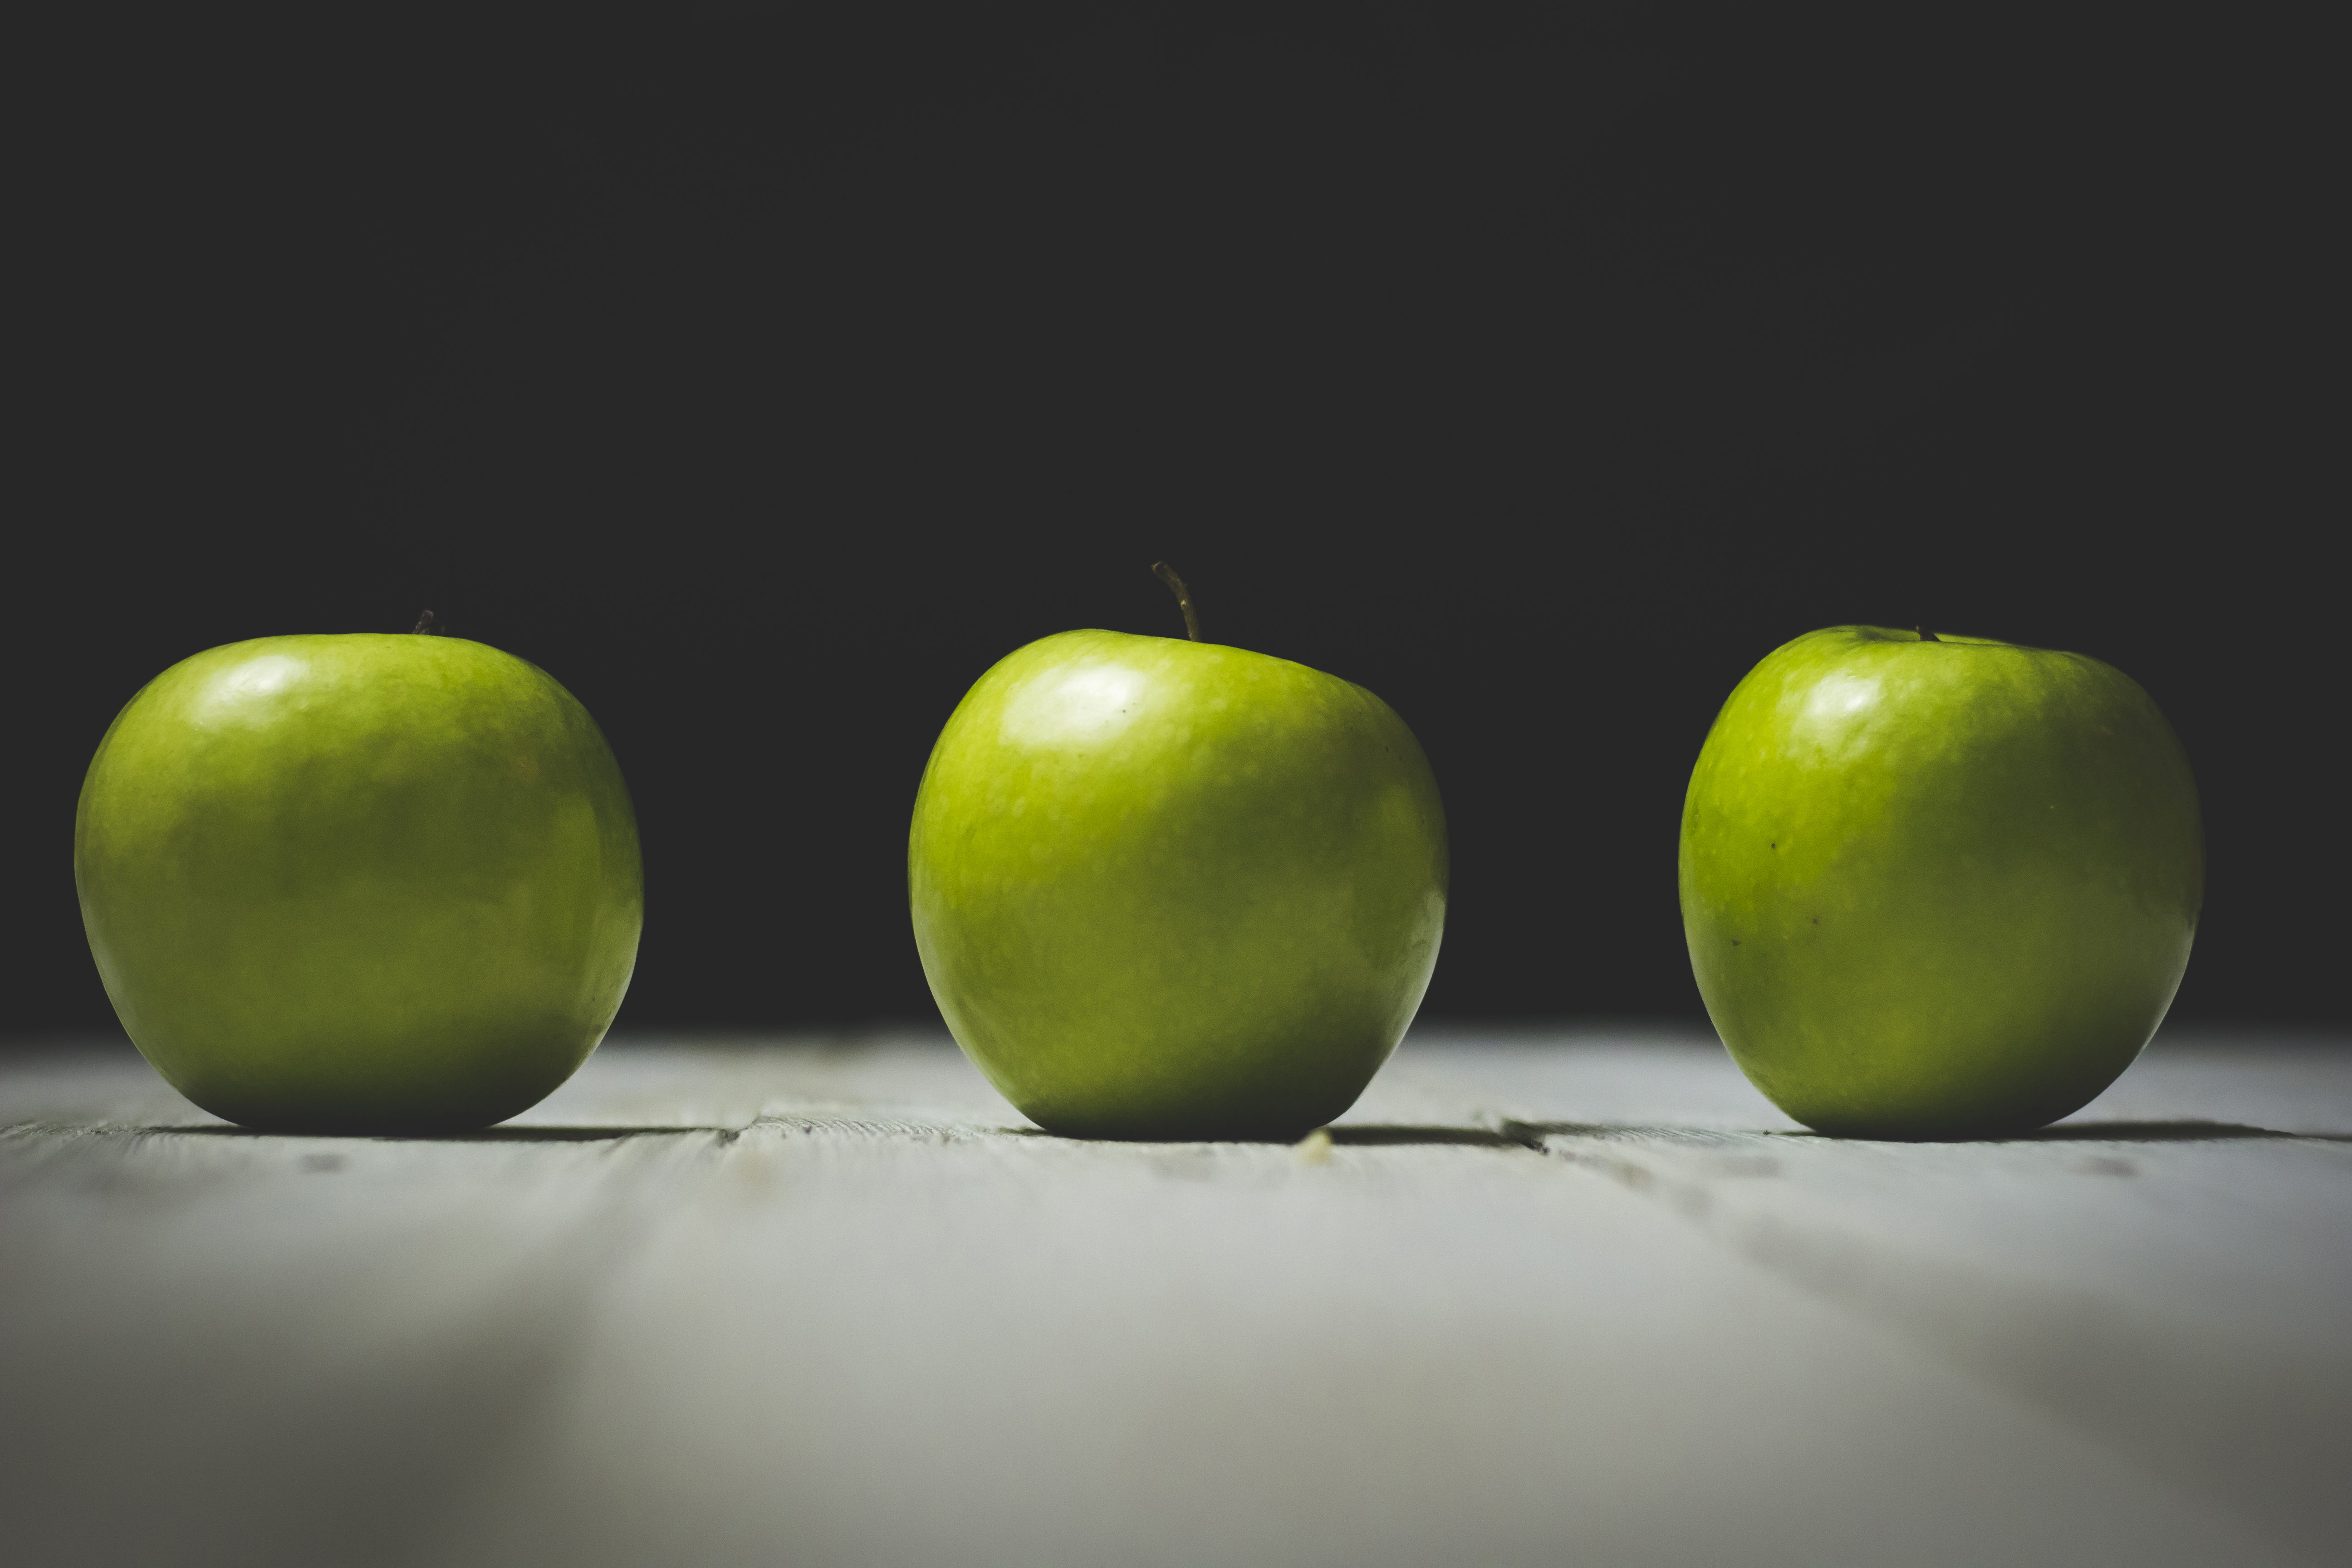
apple, plant, fruit, food, green, produce, fresh, fruits, apples, liqueur, flowering plant, rose family, still life photography, granny smith, land plant, manzana verde